Klemzig, South Australia

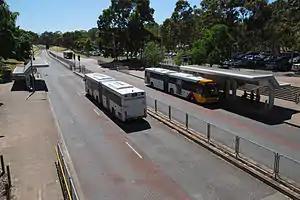
Klemzig Interchange

Klemzig is a suburb of Adelaide in the City of Port Adelaide Enfield. It was the first settlement of German immigrants in Australia and was named after the village of Klemzig in what was then German Prussia and is now Klępsk in western Poland.